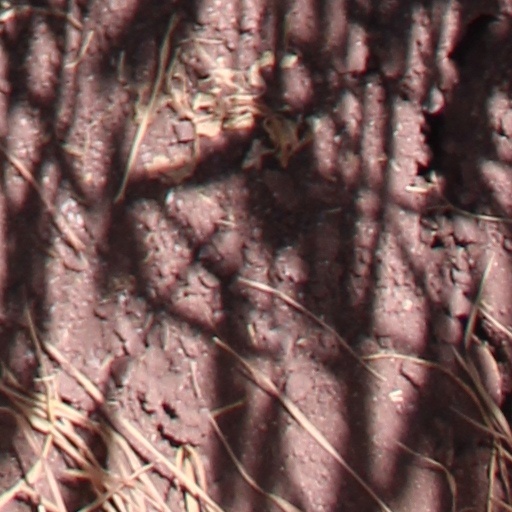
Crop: wheat